Aphelocoma

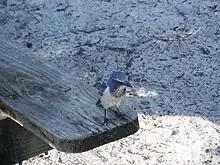
Juvenile Florida scrub jay at Blue Spring State Park, Florida

The diet consists mainly of acorns and pine nuts. However, grain, berries, and other fruits are often eaten as well. These birds can also be omnivorous; their diet can include insects, eggs and nestlings, small frogs, mice, and reptiles. As food-storing birds, the scrub jays demonstrate a unique episodic memory. They can find their food hiding places with great precision, even several days after the initial cache.